Radio Swan

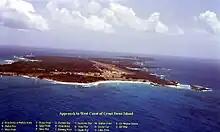
CIA station built by det Alfa of USN Mobile Construction Battalion 6 with runway and dock

In 1960, a Central Intelligence Agency cover, the Gibraltar Steamship Company owned and established Radio Swan on Swan Island, a covert black operation to win supporters for U.S. policies and discredit Fidel Castro. The Gibraltar Steamship Company did not own any steamships at the time while under the control of Thomas Dudley Cabot.